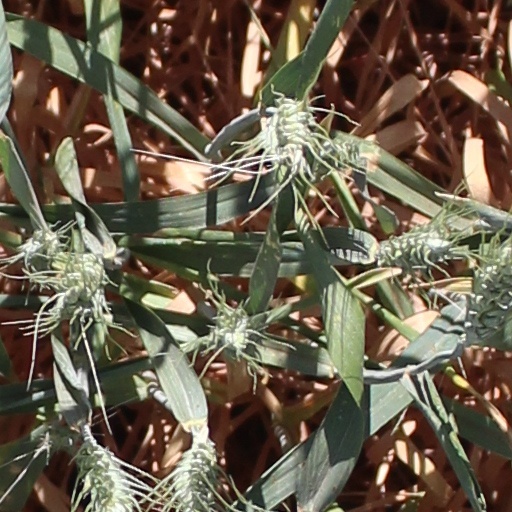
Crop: wheat